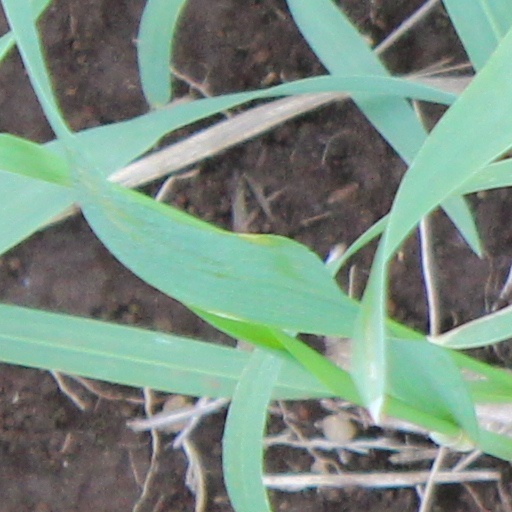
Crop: wheat